Fourth-wave feminism in Spain

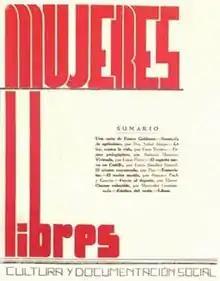
The first edition of "Mujeres Libres", a magazine published by the organization of the same name. The organization would be an important first-wave Spanish feminist group during the Civil War.

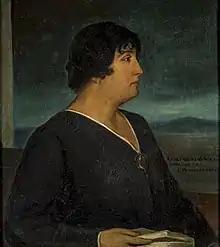
Portrait of Carmen de Burgos in 1917. Margarita Nelken, María Martínez Sierra, Carmen de Burgos and Rosalía de Castro were all important pre-Republic writers who influenced feminist thinking inside Spain.

First-wave Spanish feminism was about women assisting other women in improving their lives. Spanish first-wave feminism drew from eighteenth century with the Enlightenment and the French Revolution. Despite the revolutionary nature of the Second Spanish Republic and the Spanish Civil War as it related to the rights of women, neither resulted in a fundamental change in Spanish society's attitudes towards women. Patriarchy continued to play a huge role in the lives of Spanish women across both periods, and then into the Franco era. Following the end of the Spanish Civil War, many of Spain's leading feminists were forced into exile. Feminists in the Francoist period were largely divided by age and side of the Civil War they were affiliated with. The two primary age groups were those women born between 1910 and 1930, and those women born between 1930 and 1950. For Republican women born between 1910 and 1930, they often found themselves forced to submit in ways they had not had to previously and many of these feminists faced active persecution. Feminism and socialism continued to have a fraught relationship during the early Francoist period.